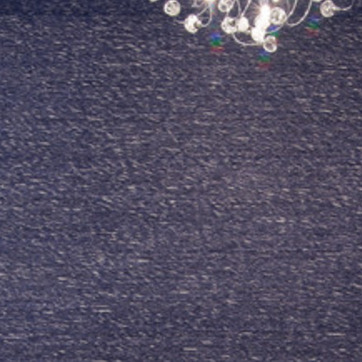
Material: wallpaper